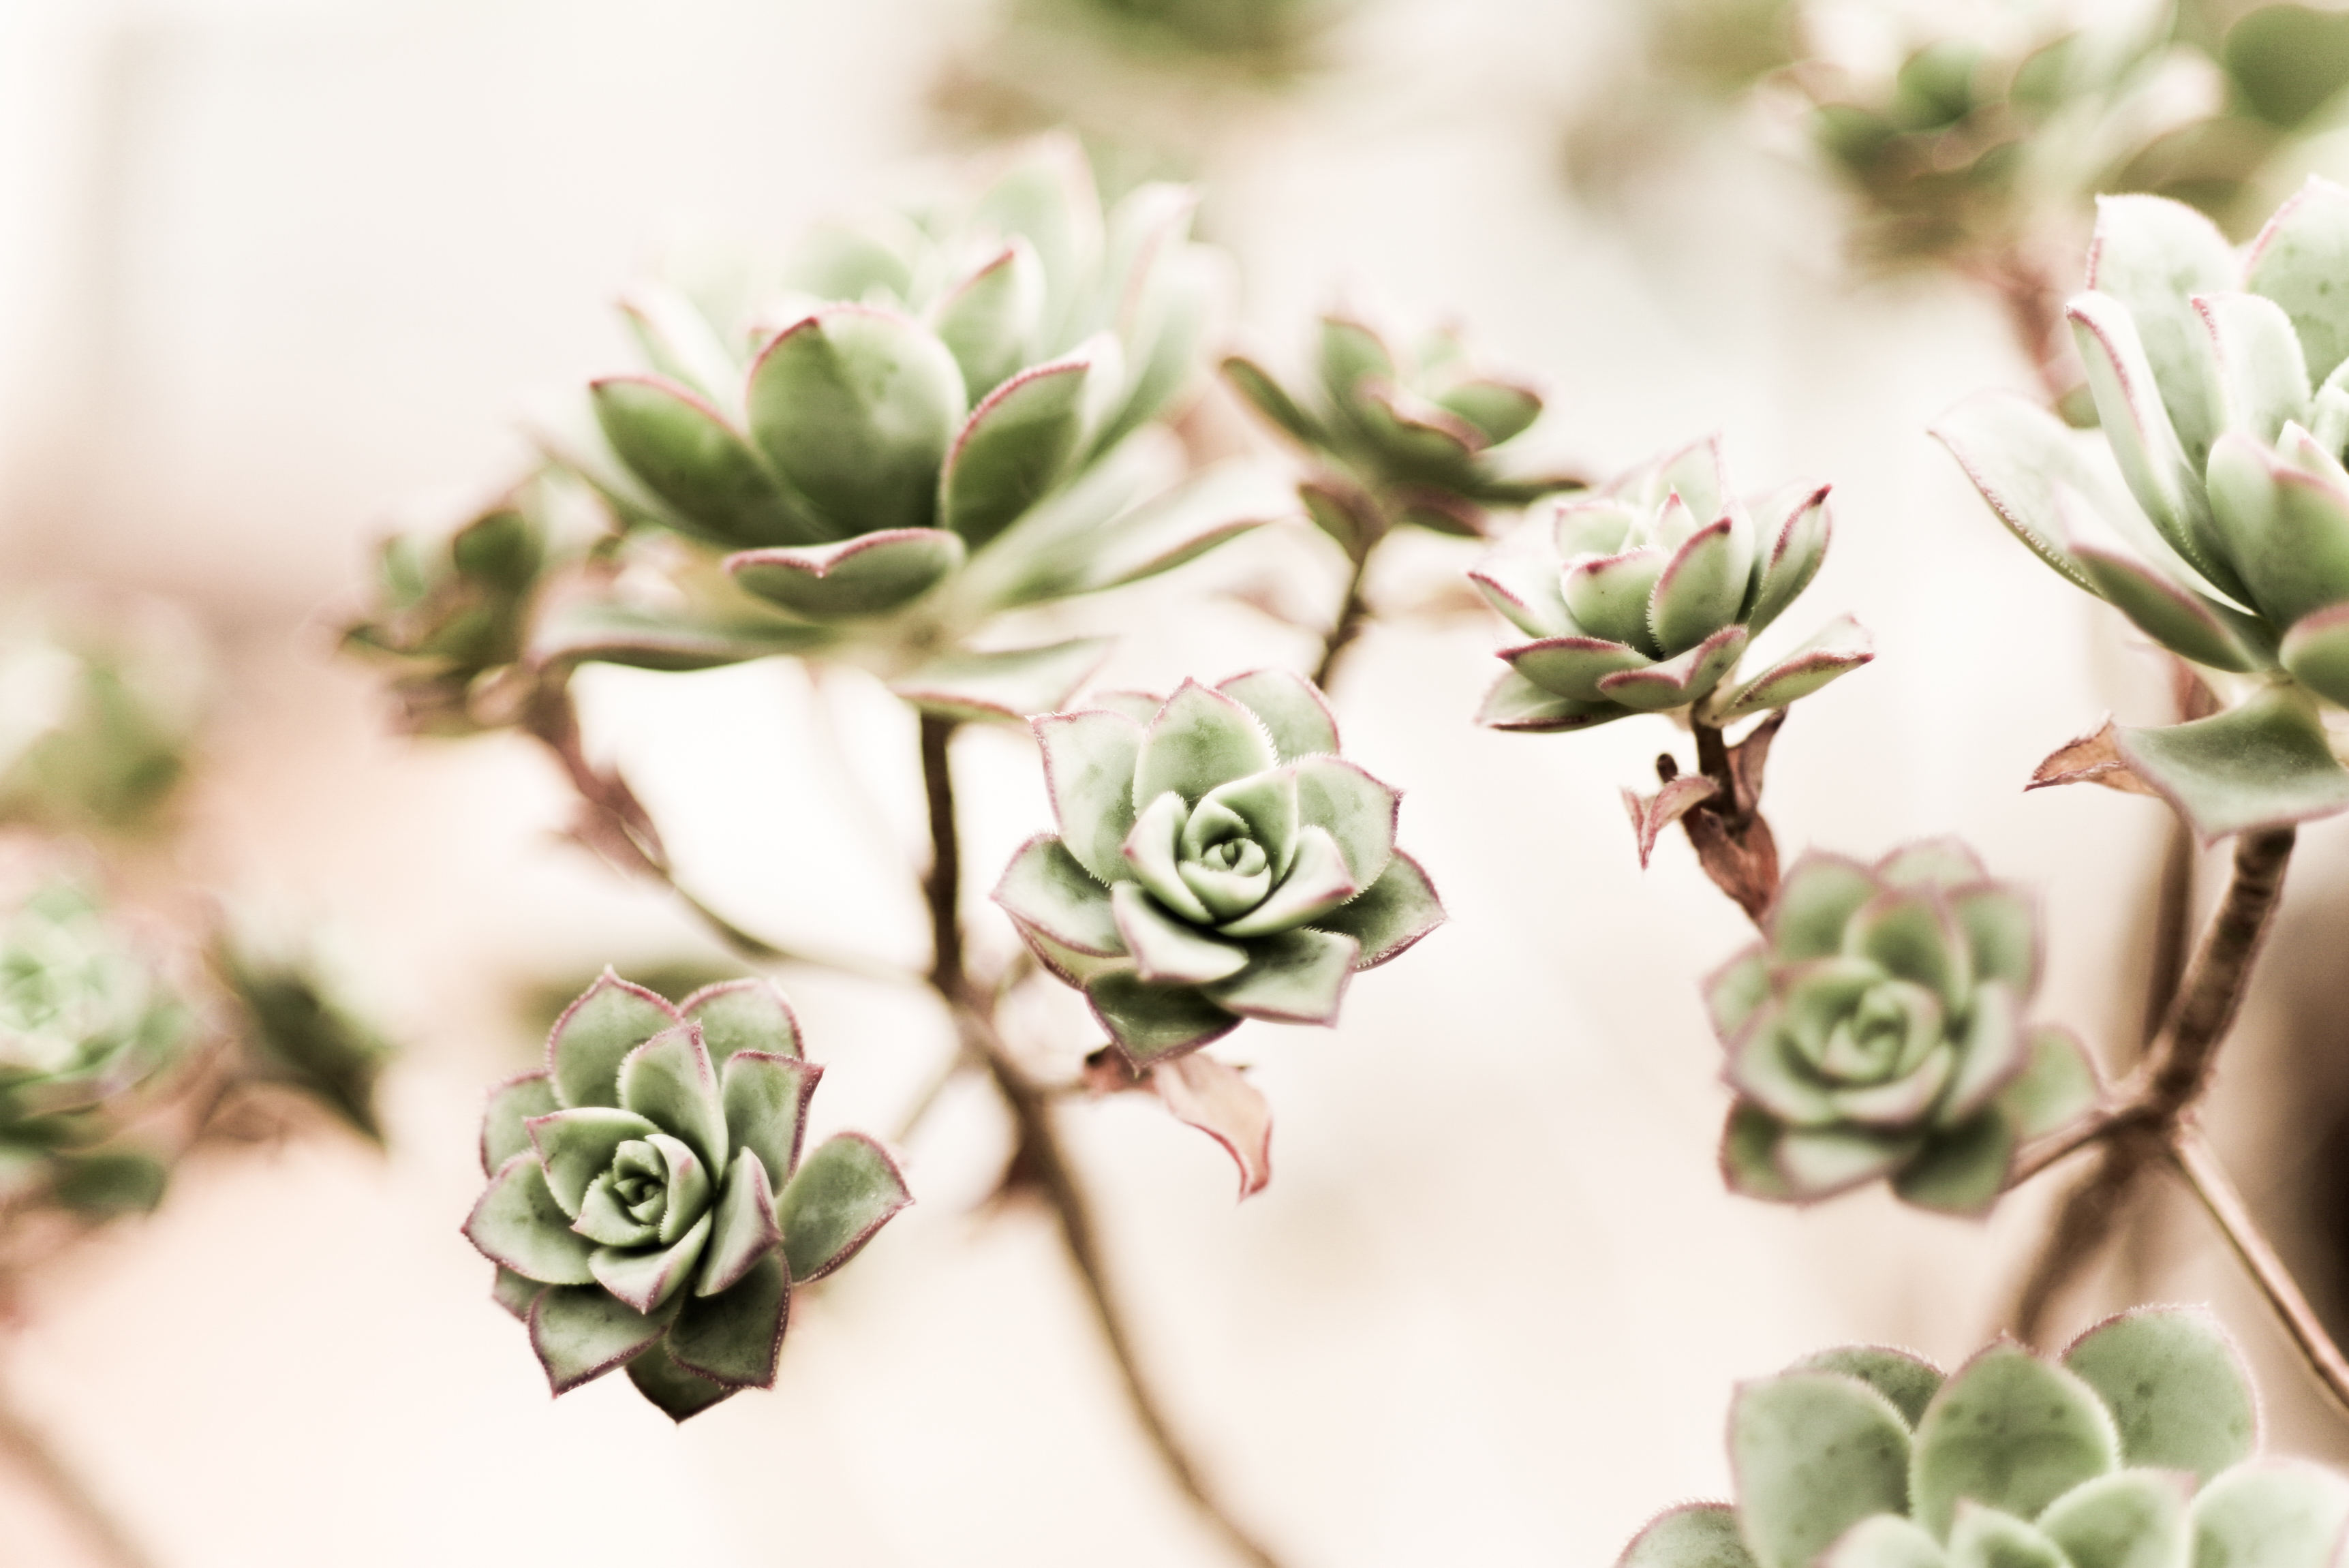
blossom, plant, flower, petal, spring, green, botany, flora, close up, floristry, macro photography, flowering plant, flower bouquet, floral design, land plant, flower arranging